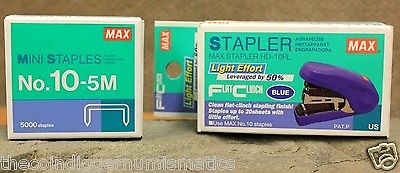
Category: stapler